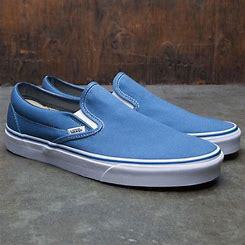
Brand: Vans
Model: Slip On